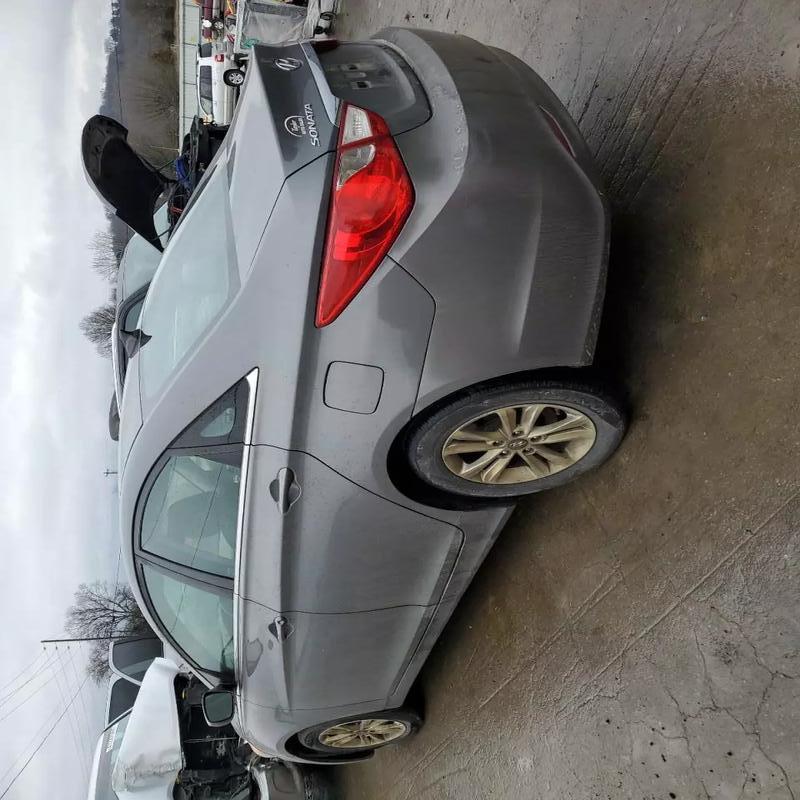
Aucun dommage détecté.
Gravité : aucun